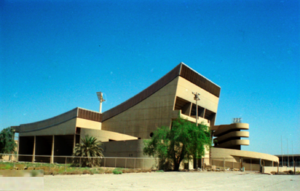
Gymnase le Corbusier à Bagdad
Charles-Édouard Jeanneret-Gris, plus connu sous le pseudonyme Le Corbusier, est un architecte, urbaniste, décorateur, peintre, sculpteur et auteur suisse naturalisé français en 1930, né le 6 octobre 1887 à La Chaux-de-Fonds et mort le 27 août 1965 à Roquebrune-Cap-Martin.